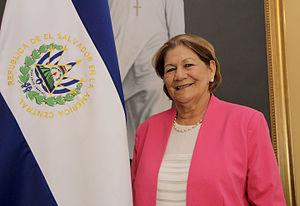
Salvador Sánchez Cerén, né le 18 juin 1944 à Quezaltepeque, est un enseignant et homme d'État salvadorien.